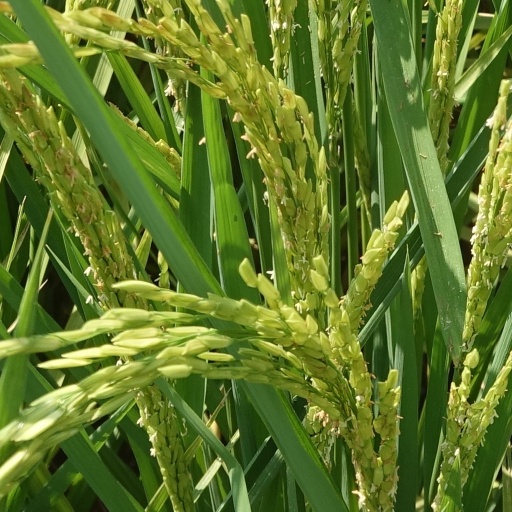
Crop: rice